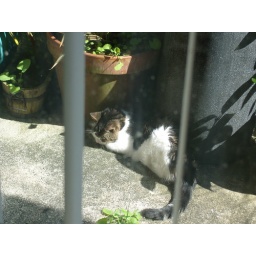
Nero asleep in the sun, I sneaked in to the kitchen to take a photo through the window without disturbing him...